Arshak Ter-Gukasov

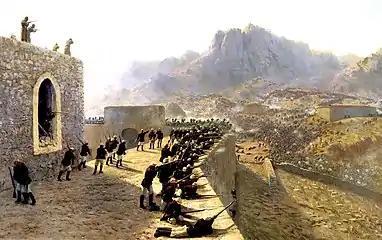
Russian troops repulsing the Turkish assault at Beyazid on June 8, 1877. A few days later, Ter-Gukasov relieved Russian defenses in what would be deemed a "really brilliant operation".

Skirmishes continued with Turkish forces in and around Dramdag and Karaderbent. Ter-Gukasov defeated Muhtar Pasha's much larger army and continued his march towards Erzurum. However, on June 15, Ter-Gukasov received orders to retreat to Iğdır to replenish his supplies and ammunition. With this retreat, 20,000 Armenian refugees, fearing a massacre if left unprotected, migrated alongside Ter-Gukasov's retreating soldiers. After defeating the Turkish armies attacks along the line of retreat, Ter-Gukasov safely passed through Russian territory. Meanwhile, however, a new offensive was launched towards Beyazid by Ismail Shah, a Kurdish chieftain based in Van. Ismail Shah had already been responsible for the massacres of Armenians throughout the province of Van. His soldiers continued to harass and pillage Armenian villages under his control. With a limited number of Russian troops garrisoned in Beyazid, Ter-Gukasov marched to Beyazid on 8 July to assist in its defense. After a brief siege, Ter-Gukasov successfully repulsed Ismail Shah's troops. The Russian soldiers are widely regarded as being "saved" from an inevitable defeat by the Turkish army. Ter-Gukasov's relief of Beyazid was a key factor in Russia's hold on the city, turning the tide of war in Russia's favor. With a low loss of 100 men during the confrontation, historians William Allen and Paul Muratoff called Ter-Gukasov's engagement a "really brilliant operation". Owing to these efforts, Ter-Gukasov was awarded the Order of the White Eagle and the 3rd class of the Order of St. George.